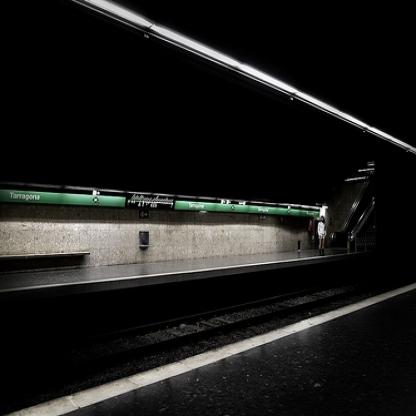
Scene: Indoor